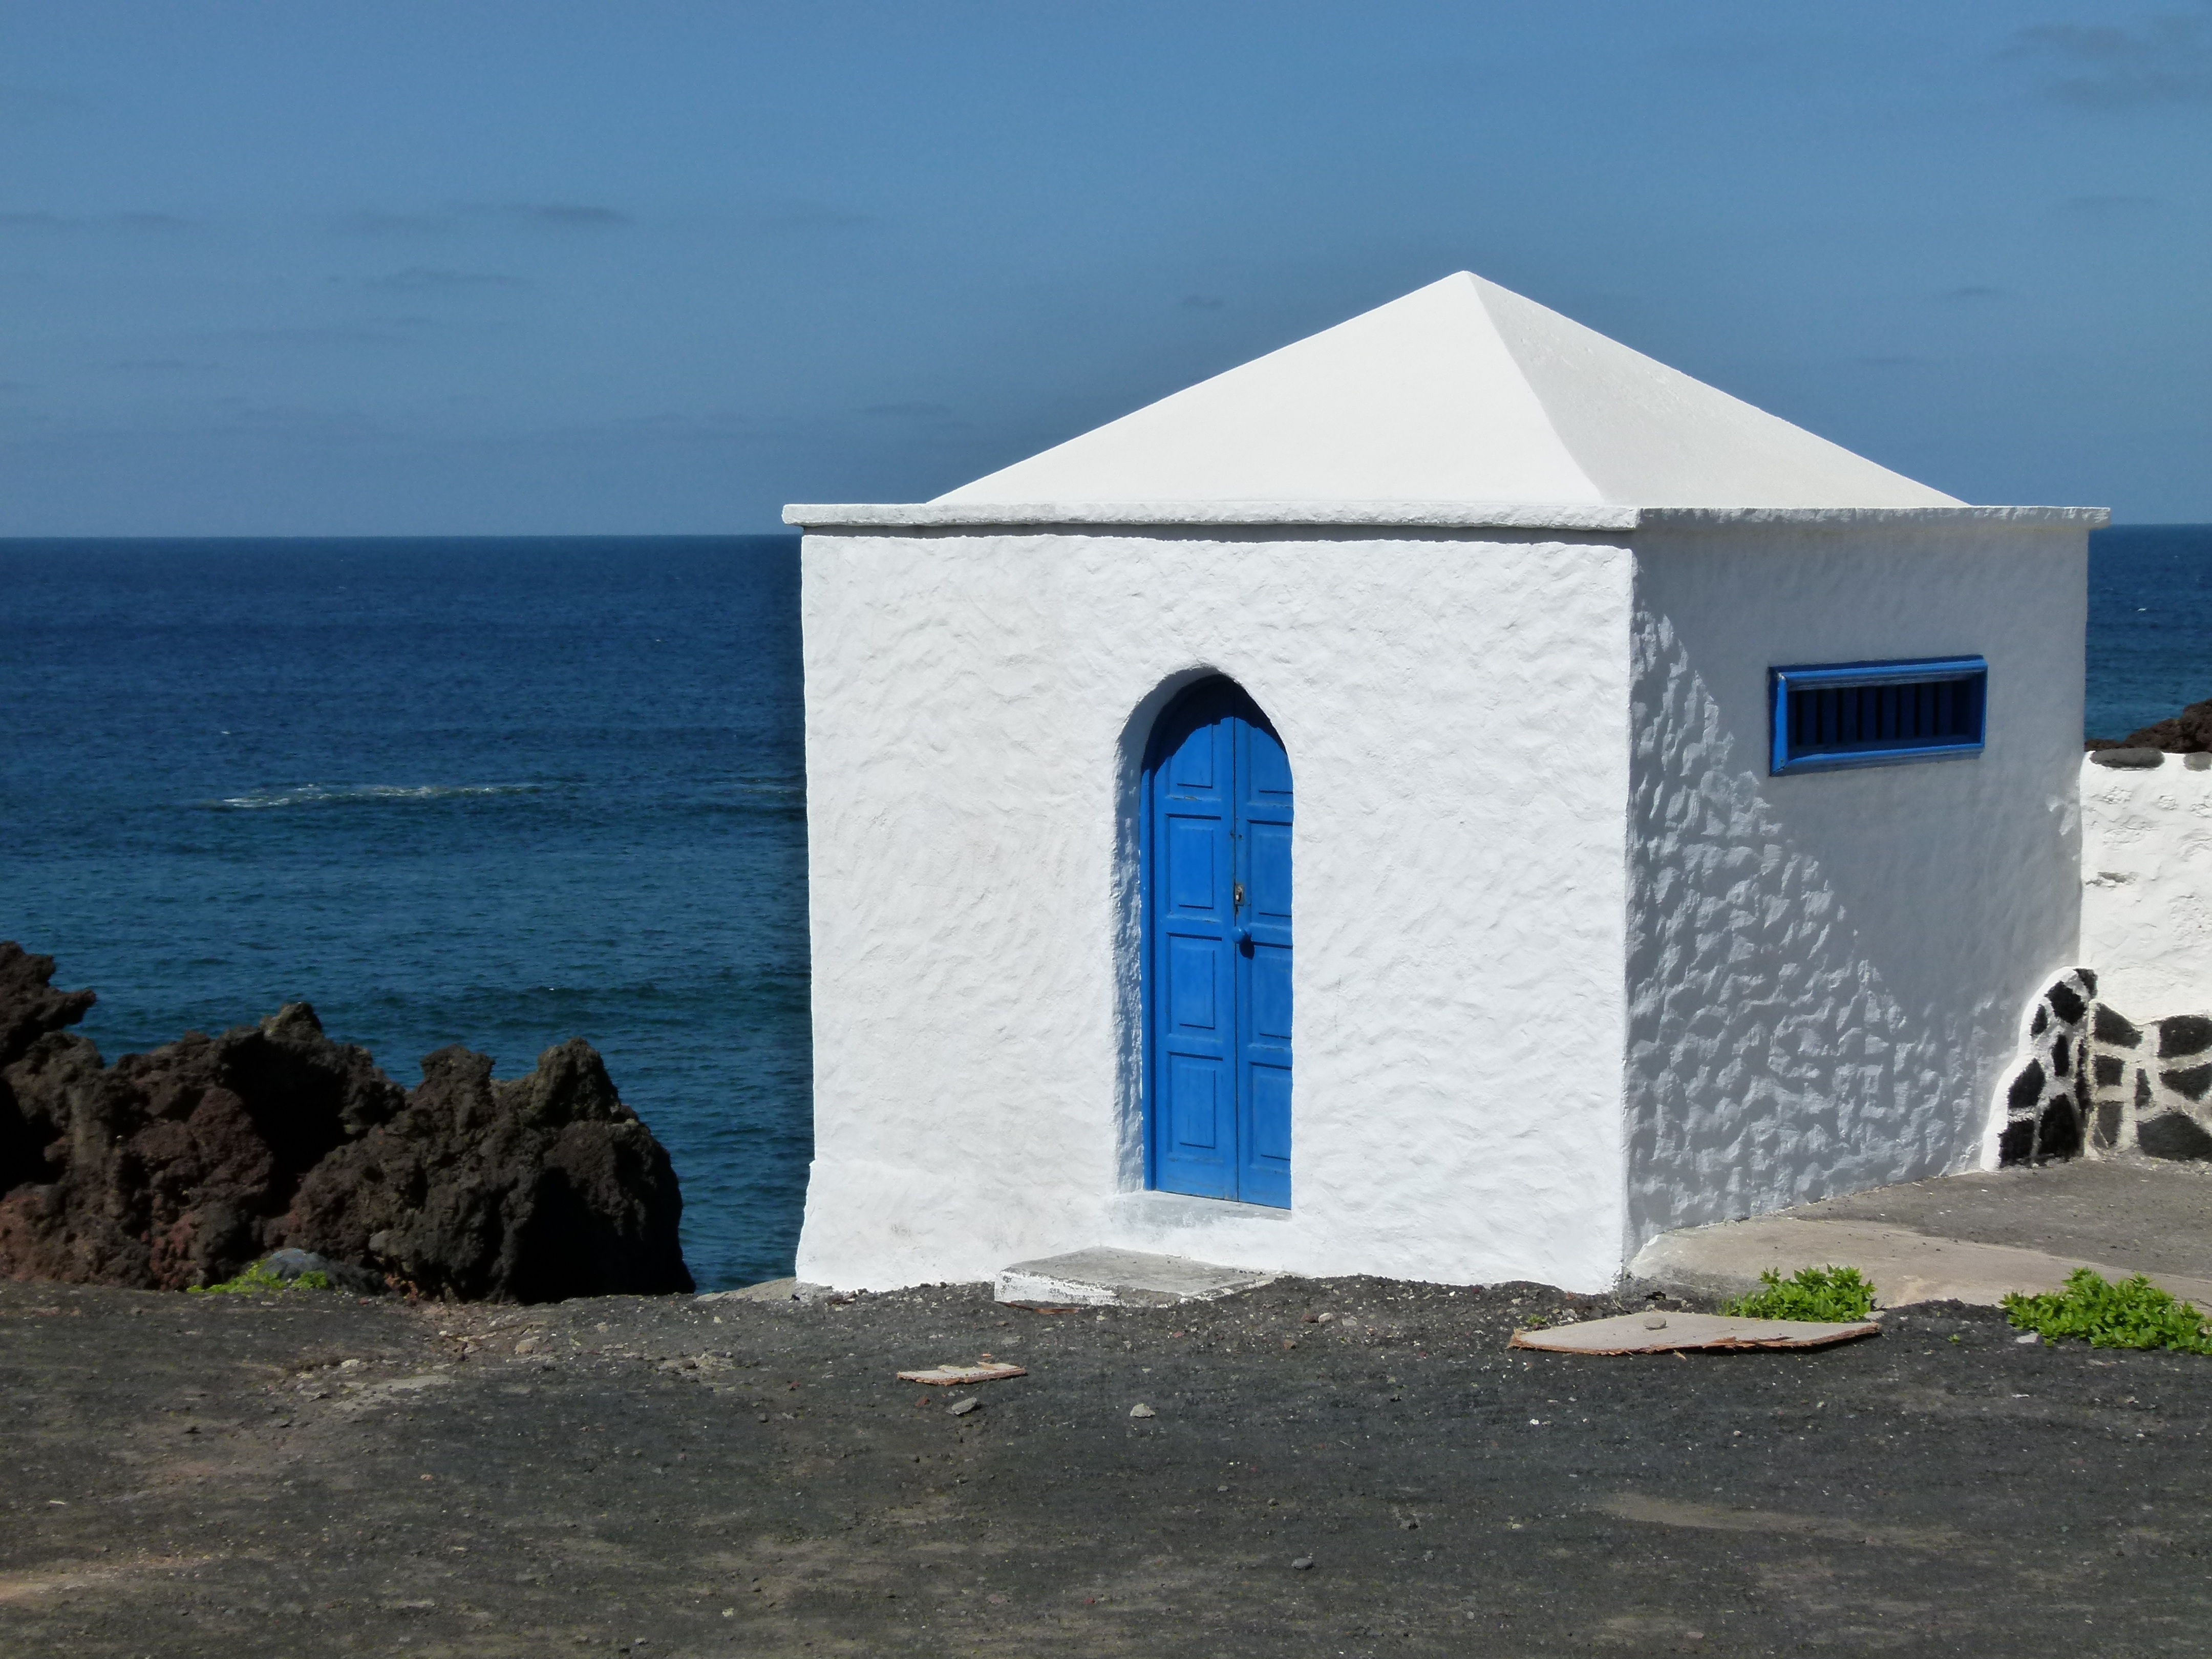
sea, coast, architecture, building, home, blue, lanzarote, house by the sea